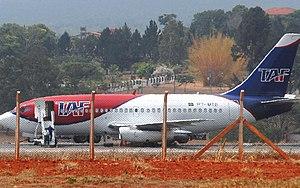
TAF, acronyme signifiant « Transportos Aereos Fortaleza - Linhas Aeréas », est une compagnie aérienne domestique brésilienne basée à Fortaleza.